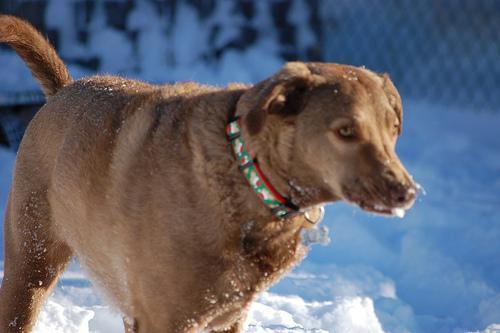
Chesapeake_Bay_retriever